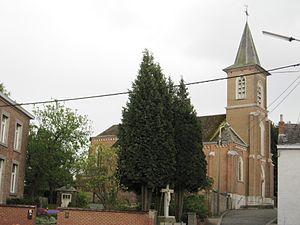
Eglise Saints-Pierre et Paul à Blehen
Le diocèse de Liège, dans la province de Liège en Belgique, compte 529 paroisses. Ces paroisses sont regroupées en unité pastorale, et certaines unités pastorales forment l'un des 17 doyennés.
Blehen [bleɛ̃] est un village sis à quelques kilomètres de la ville de Hannut, à laquelle il est administrativement rattaché Région wallonne de Belgique. C'était une commune à part entière avant la fusion des communes du 17 juillet 1970.